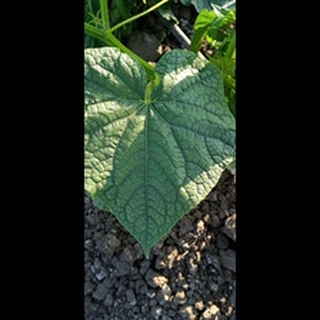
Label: healthy_cucumber